Plankton

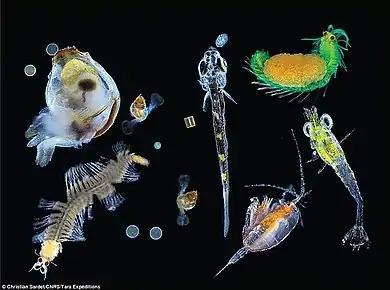
Diverse assemblages of unicellular and multicellular organisms with different sizes, shapes, feeding strategies, ecological functions, life cycle characteristics, and environmental sensitivities.

The name "plankton" was coined by German marine biologist Victor Hensen in 1887 from shortening the word "halyplankton" from Greek "háls" "sea" and "planáō" to "drift" or "wander". While some forms are capable of independent movement and can swim hundreds of meters vertically in a single day (a behavior called diel vertical migration), their horizontal position is primarily determined by the surrounding water movement, and plankton typically flow with ocean currents. This is in contrast to nekton organisms, such as fish, squid and marine mammals, which can swim against the ambient flow and control their position in the environment.